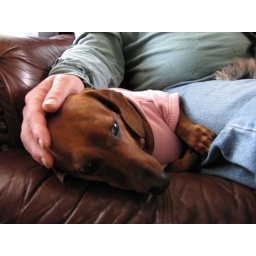
my Dad's baby girl dog. this is her sitting next to him in his chair.